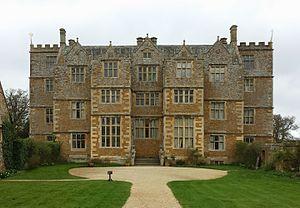
Juliet Clutton-Brock, FSA, FZS, née le 6 septembre 1933 à Londres et morte le 21 septembre 2015, est une archéozoologue et conservatrice britannique, spécialisée dans les mammifères domestiques. De 1969 à 1993, elle a travaillé au musée d'histoire naturelle de Londres. Entre 1999 et 2006, elle a été rédactrice en chef du Journal of Zoology.